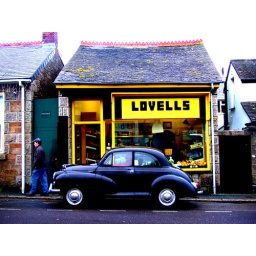
love the old car with the yellow! cross processed it in photoshop which worked well.